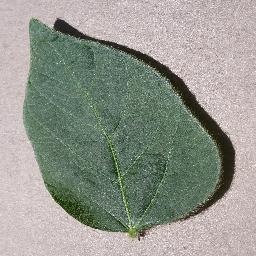
Label: Soybean___healthy